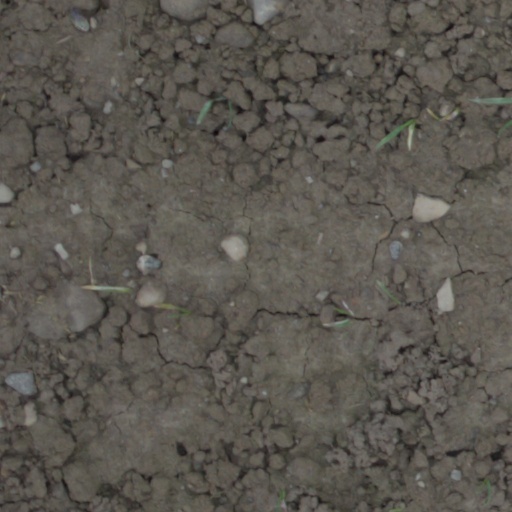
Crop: wheat